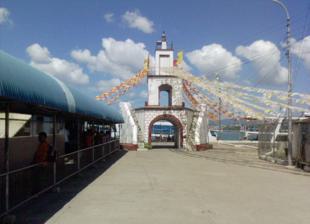
Building: Muelle Osmeña Lighthouse
Country: Philippines
Year built: 1910
This article is an orphan , as no other articles link to it . Please introduce links to this page from related articles ; try the Find link tool for suggestions. ( August 2023 ) Lighthouse Muelle Osmeña Lighthouse Muelle Osmeña in 2010 Location Mactan , Lapu-Lapu City , Cebu , Philippines Coordinates 10°18′49″N 123°56′53″E / 10.313528°N 123.948°E / 10.313528; 123.948 Tower Constructed 1910 Construction coral rag Markings blue, white Light Focal height 10 m (33 ft) Range 6 nmi (11 km; 6.9 mi) Characteristic Fl R 5s The Muelle Osmeña is a historic wharf in Lapu-Lapu , Philippines . It host a lighthouse which stands along the Mactan Channel . The structure was built in 1910 which is made out of coral stones. It is named after Philippine President Sergio Osmeña , who was also a native of Cebu. In December 2020, the lighthouse structure had a blue and white facade with some presence of cracks. It was repurposed as a storage area and sleeping quarters of the homeless which prompted the Lapu-Lapu city government to launch a restoration program for the Muelle Osmeña. References